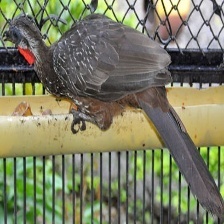
Species: BAND TAILED GUAN
Scientific name: PENELOPE ARGYROTIS